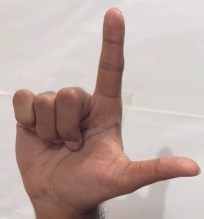
ASL sign: L